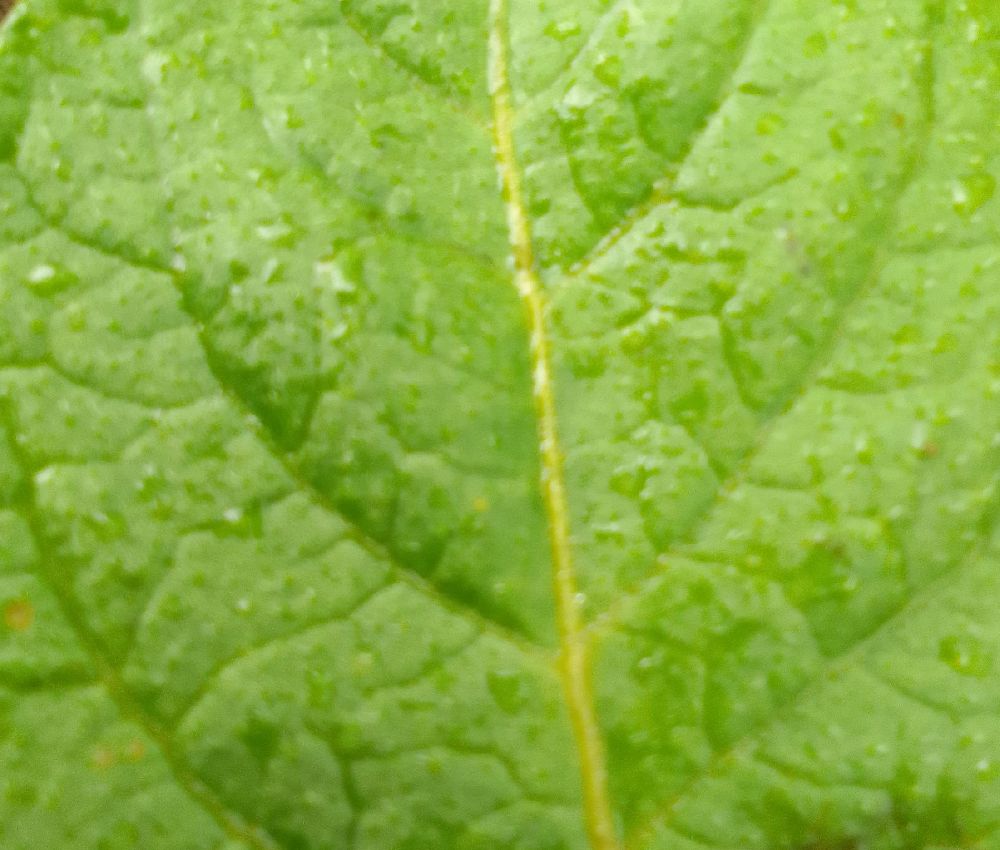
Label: Healthy